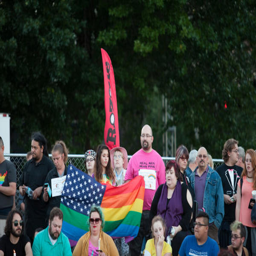
a family holds a flag at a vigil along waterfront .